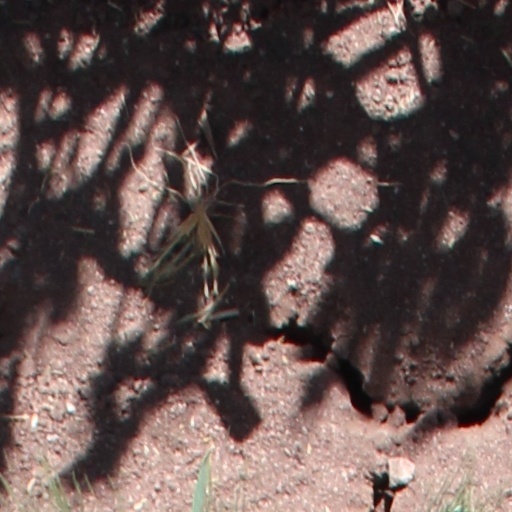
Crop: wheat